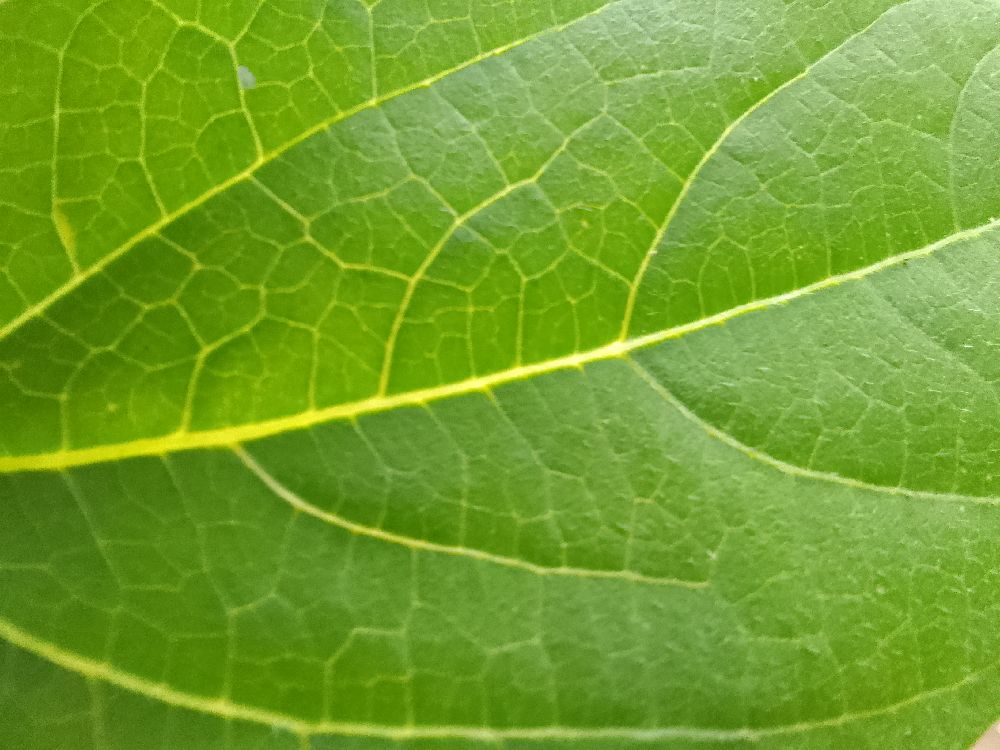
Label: healthy